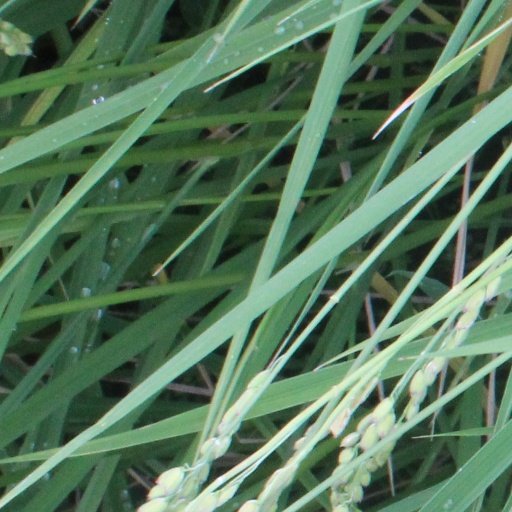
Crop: rice